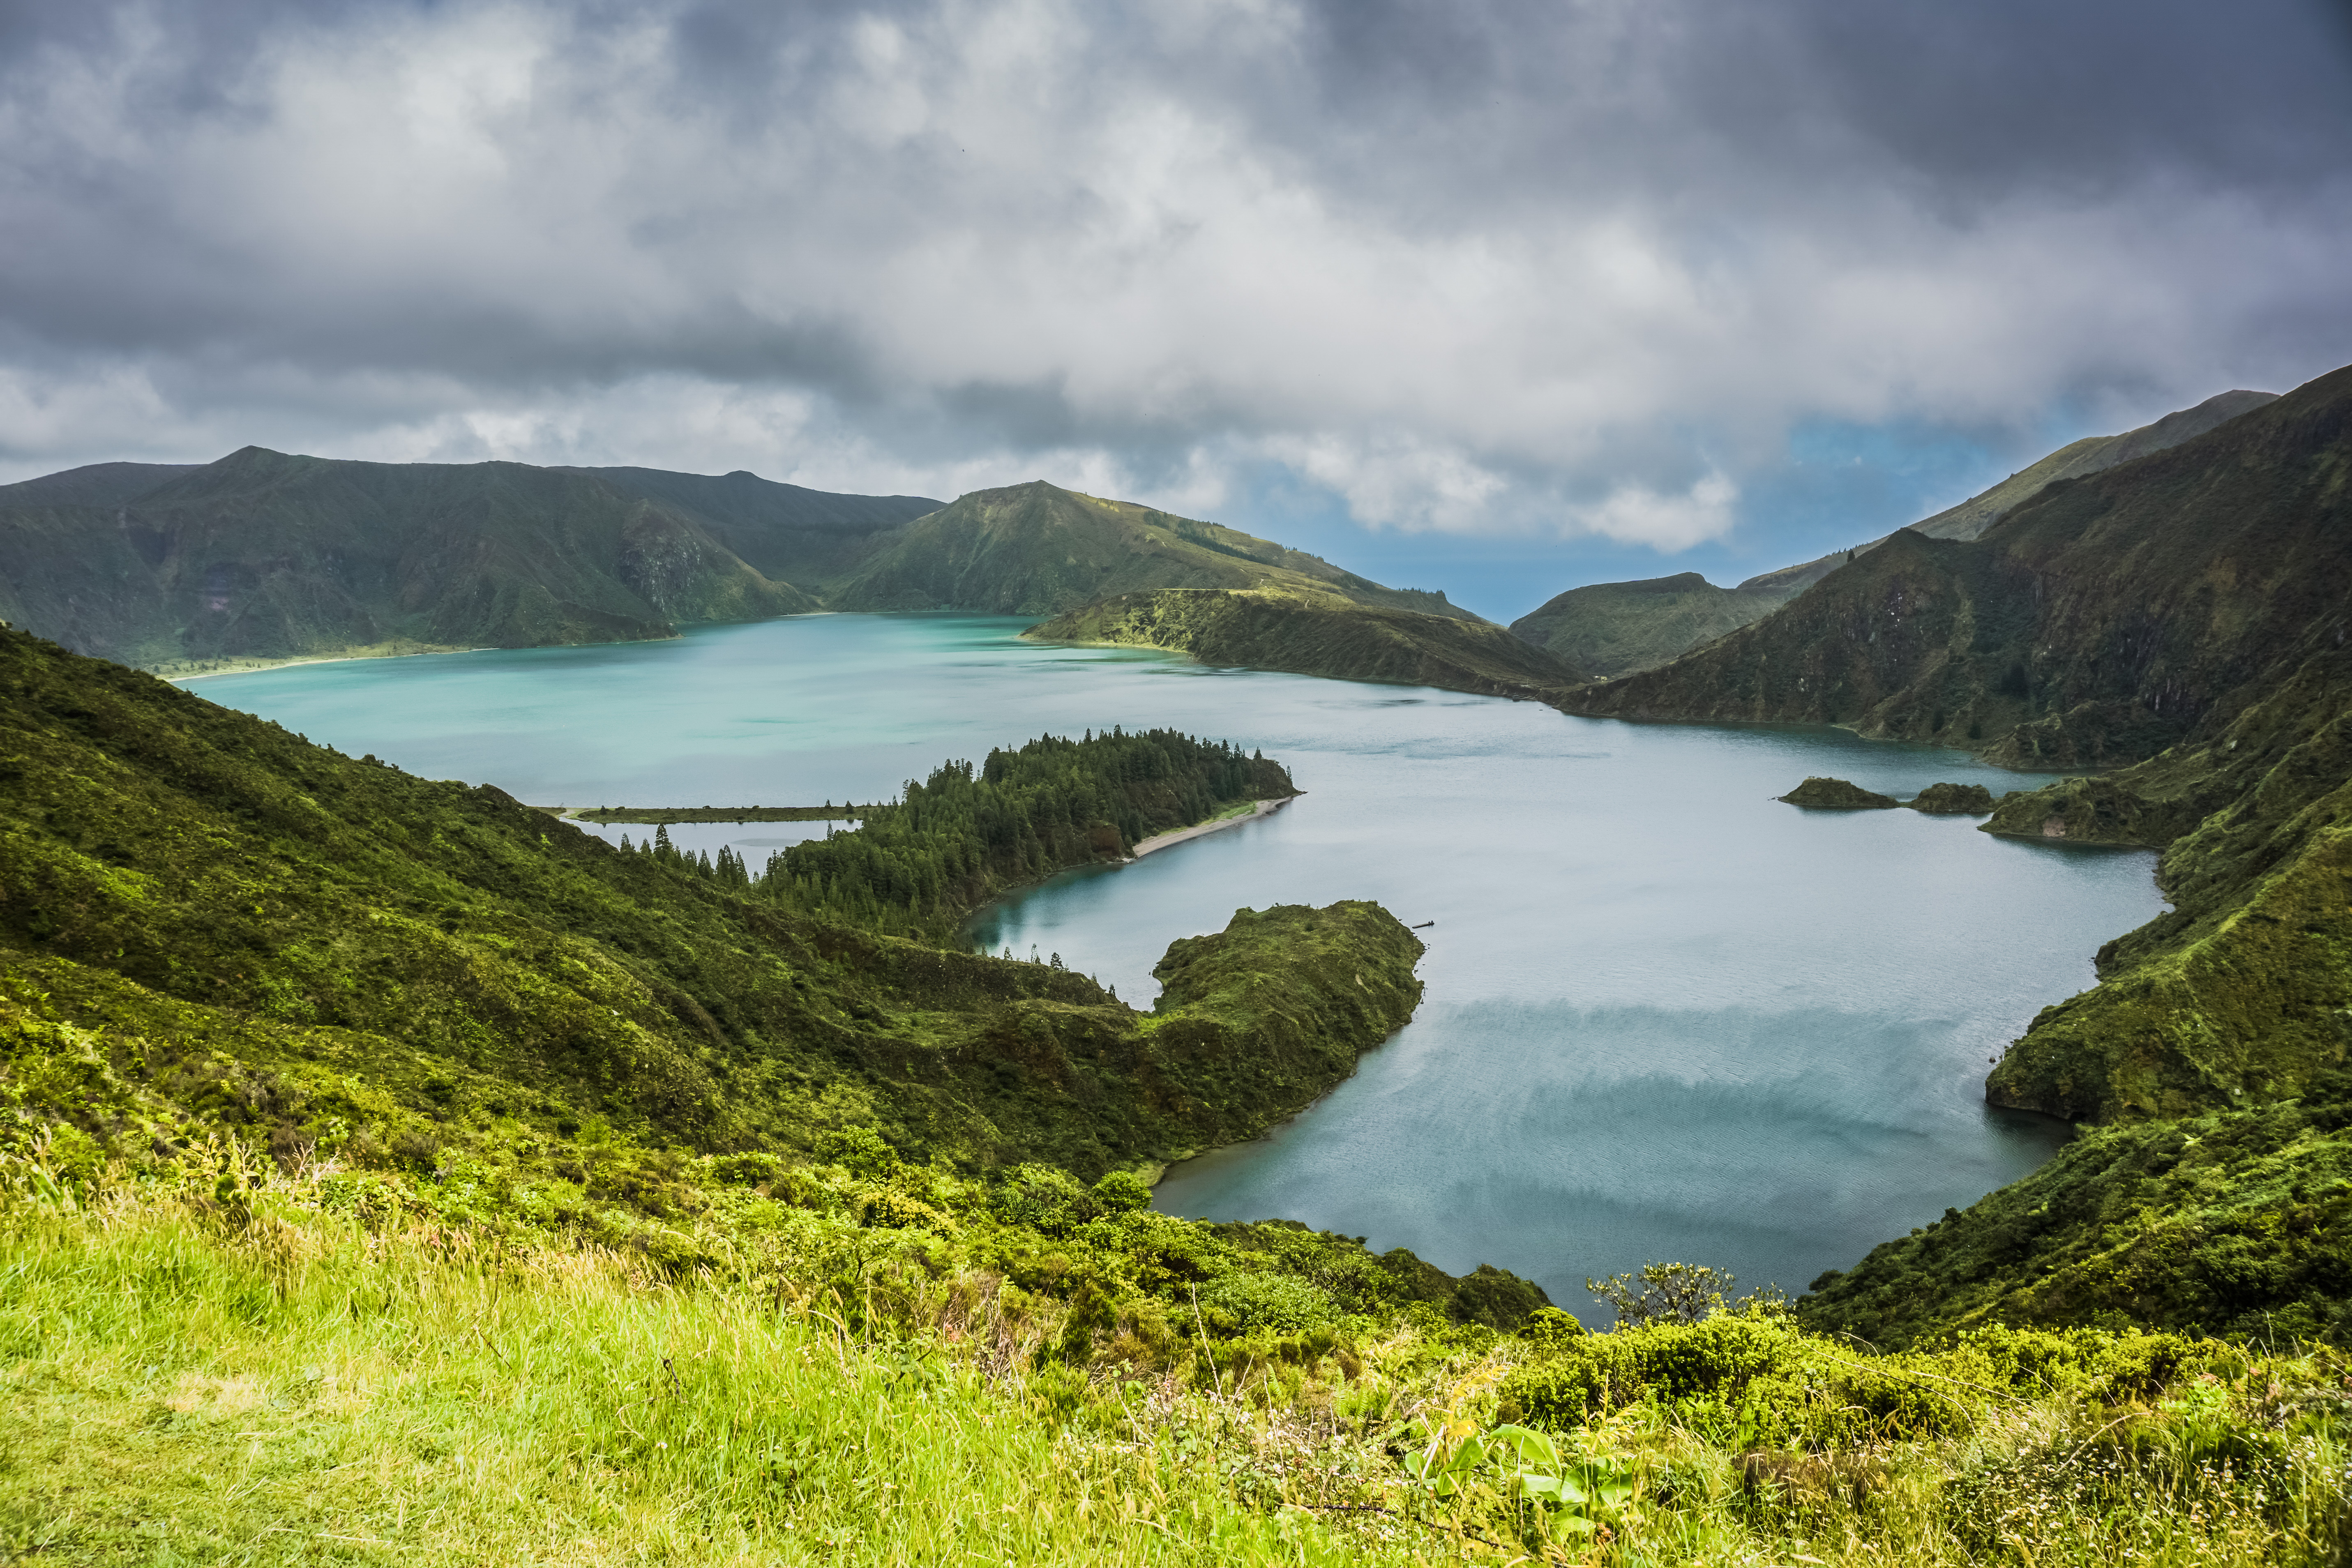
landscape, sea, coast, water, nature, grass, wilderness, mountain, cloud, meadow, hill, lake, mountain range, reflection, scenic, fjord, reservoir, highland, ridge, body of water, outdoors, plateau, portugal, fell, loch, crater lake, landform, tarn, azores, lake district, geographical feature, atmospheric phenomenon, mountainous landforms, lagoon of fire